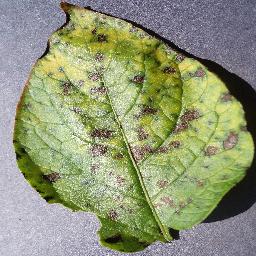
Label: Potato___Early_blight